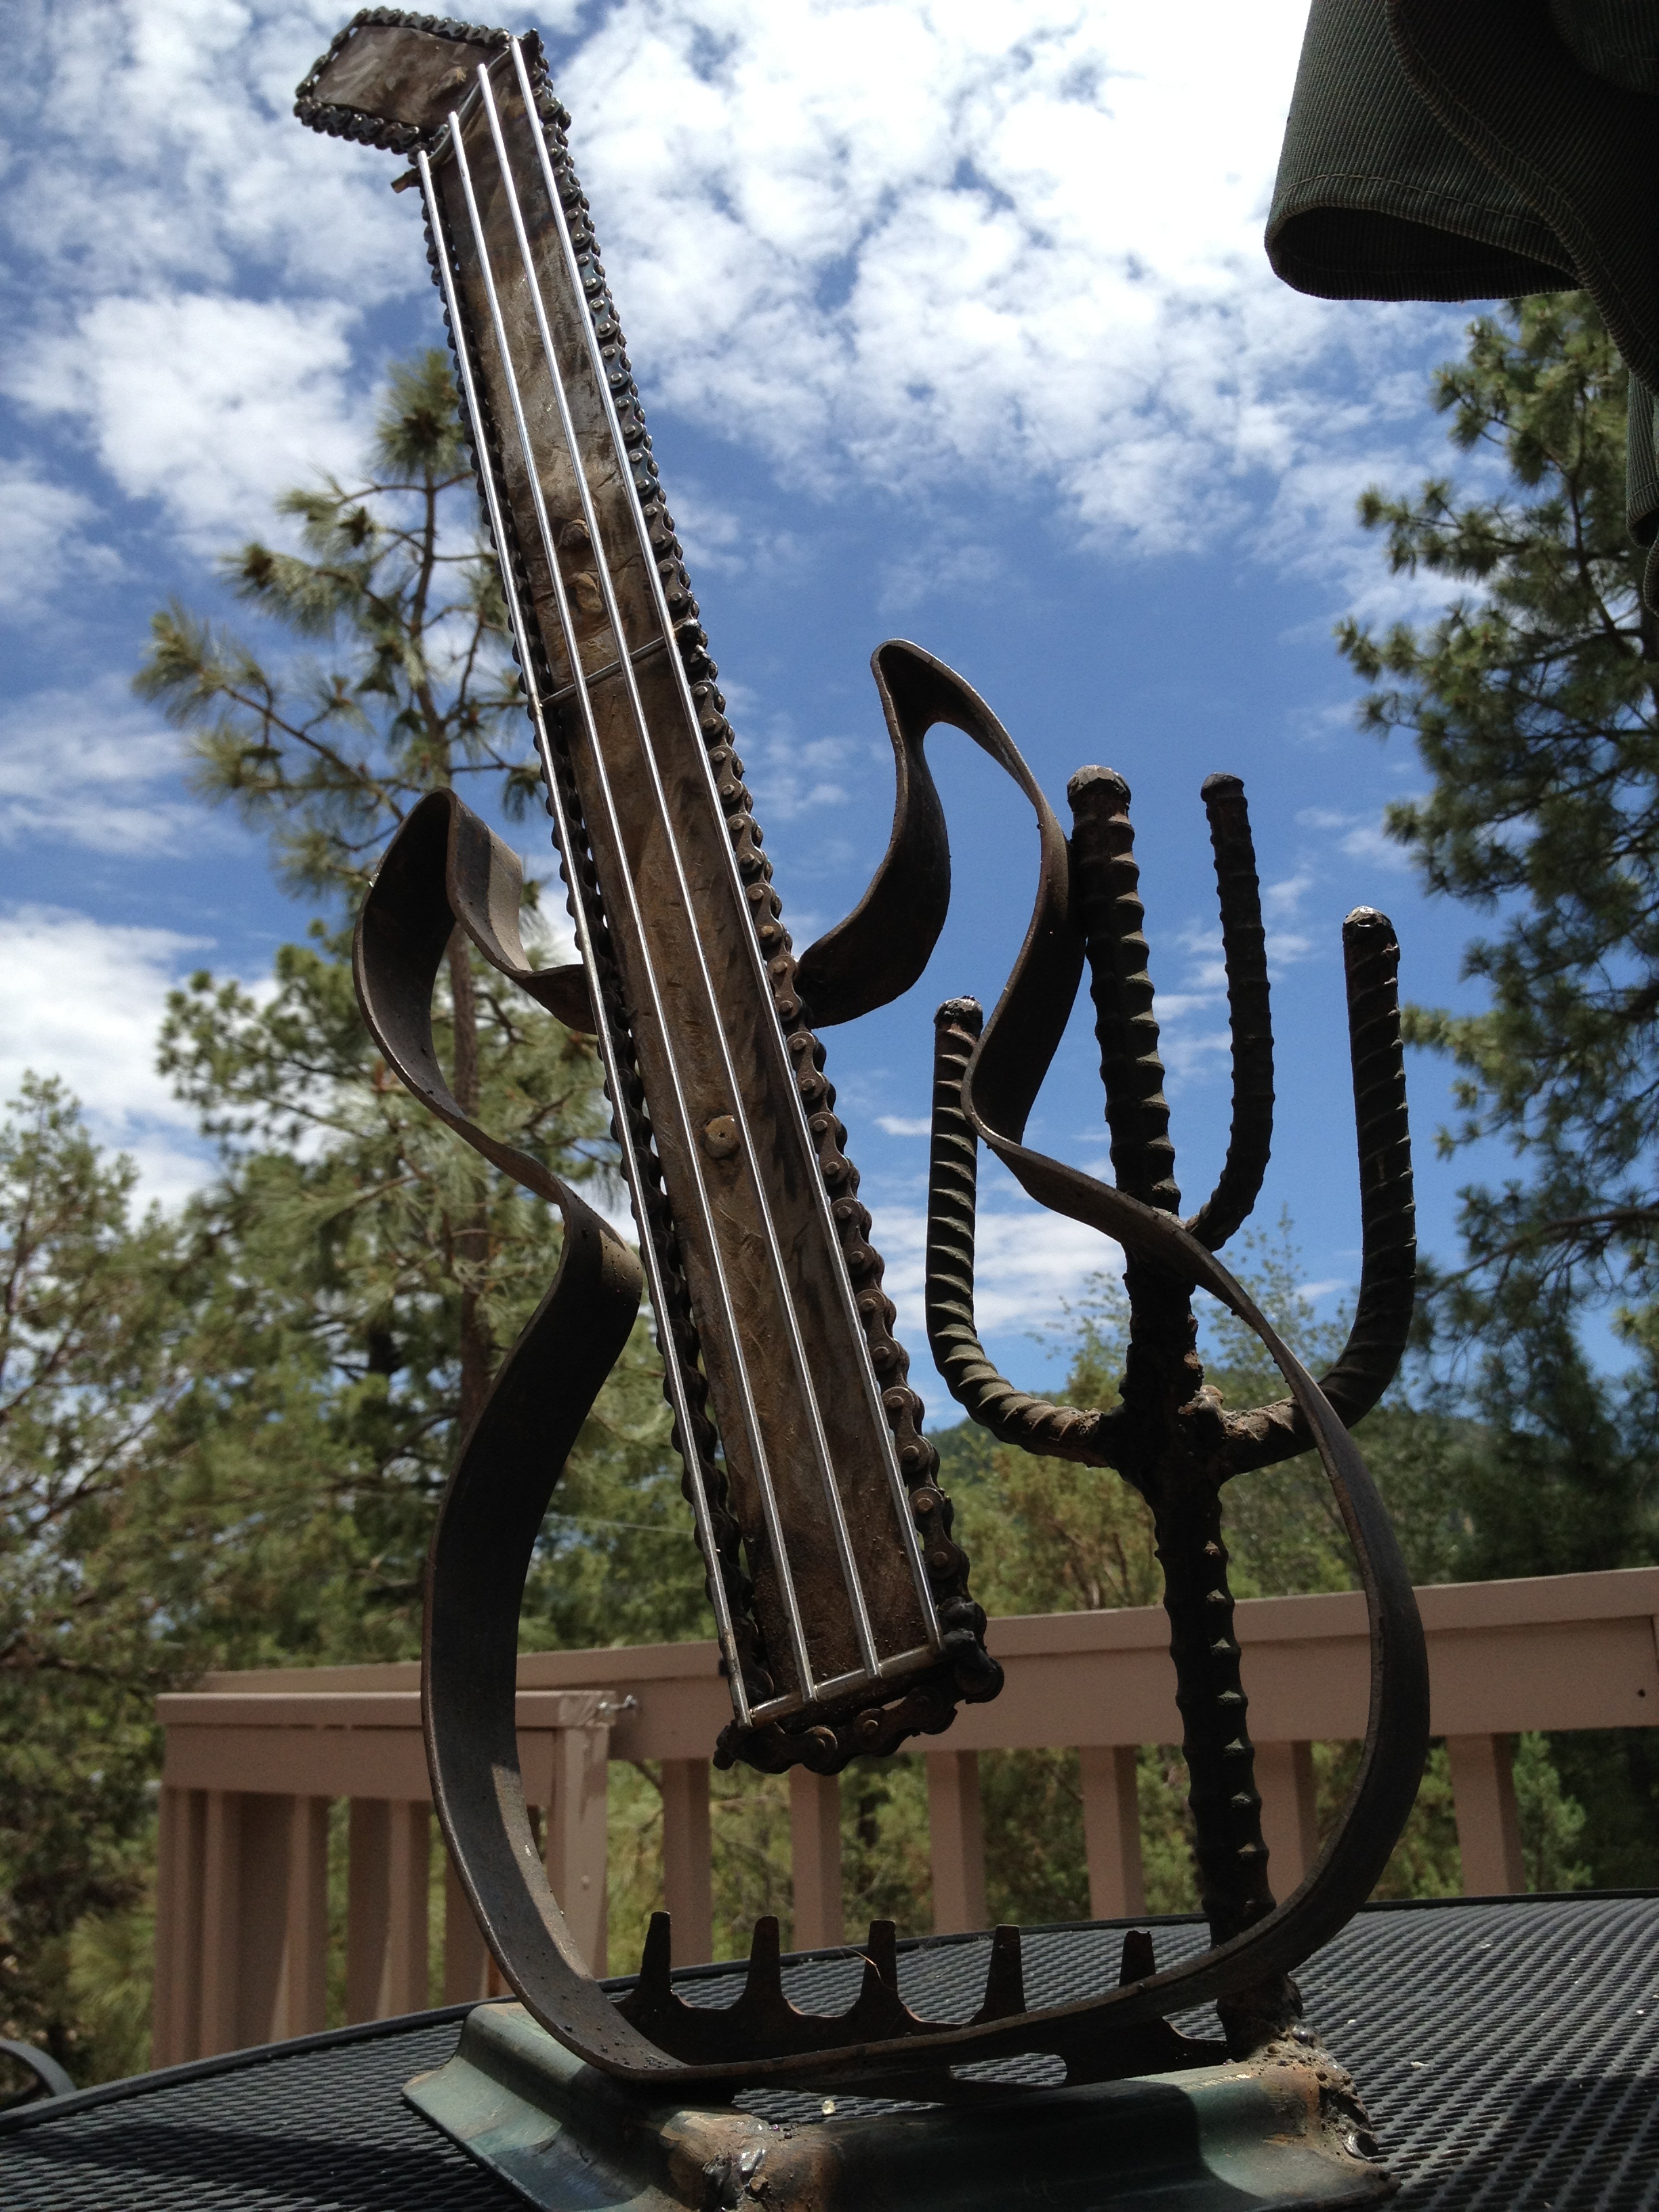
string instrument, plucked string instruments, musical instrument, art, sculpture, bass guitar, statue, bowed string instrument, guitar